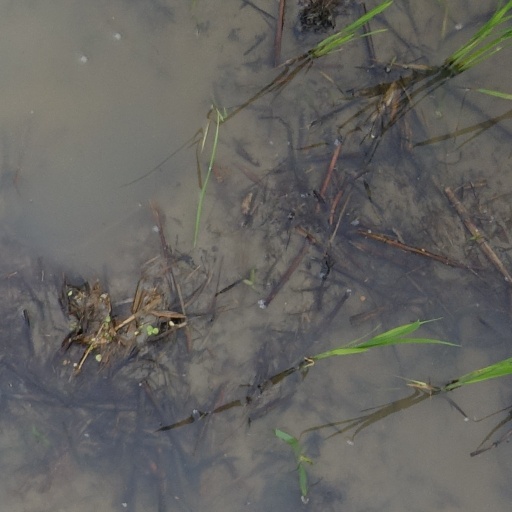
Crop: rice